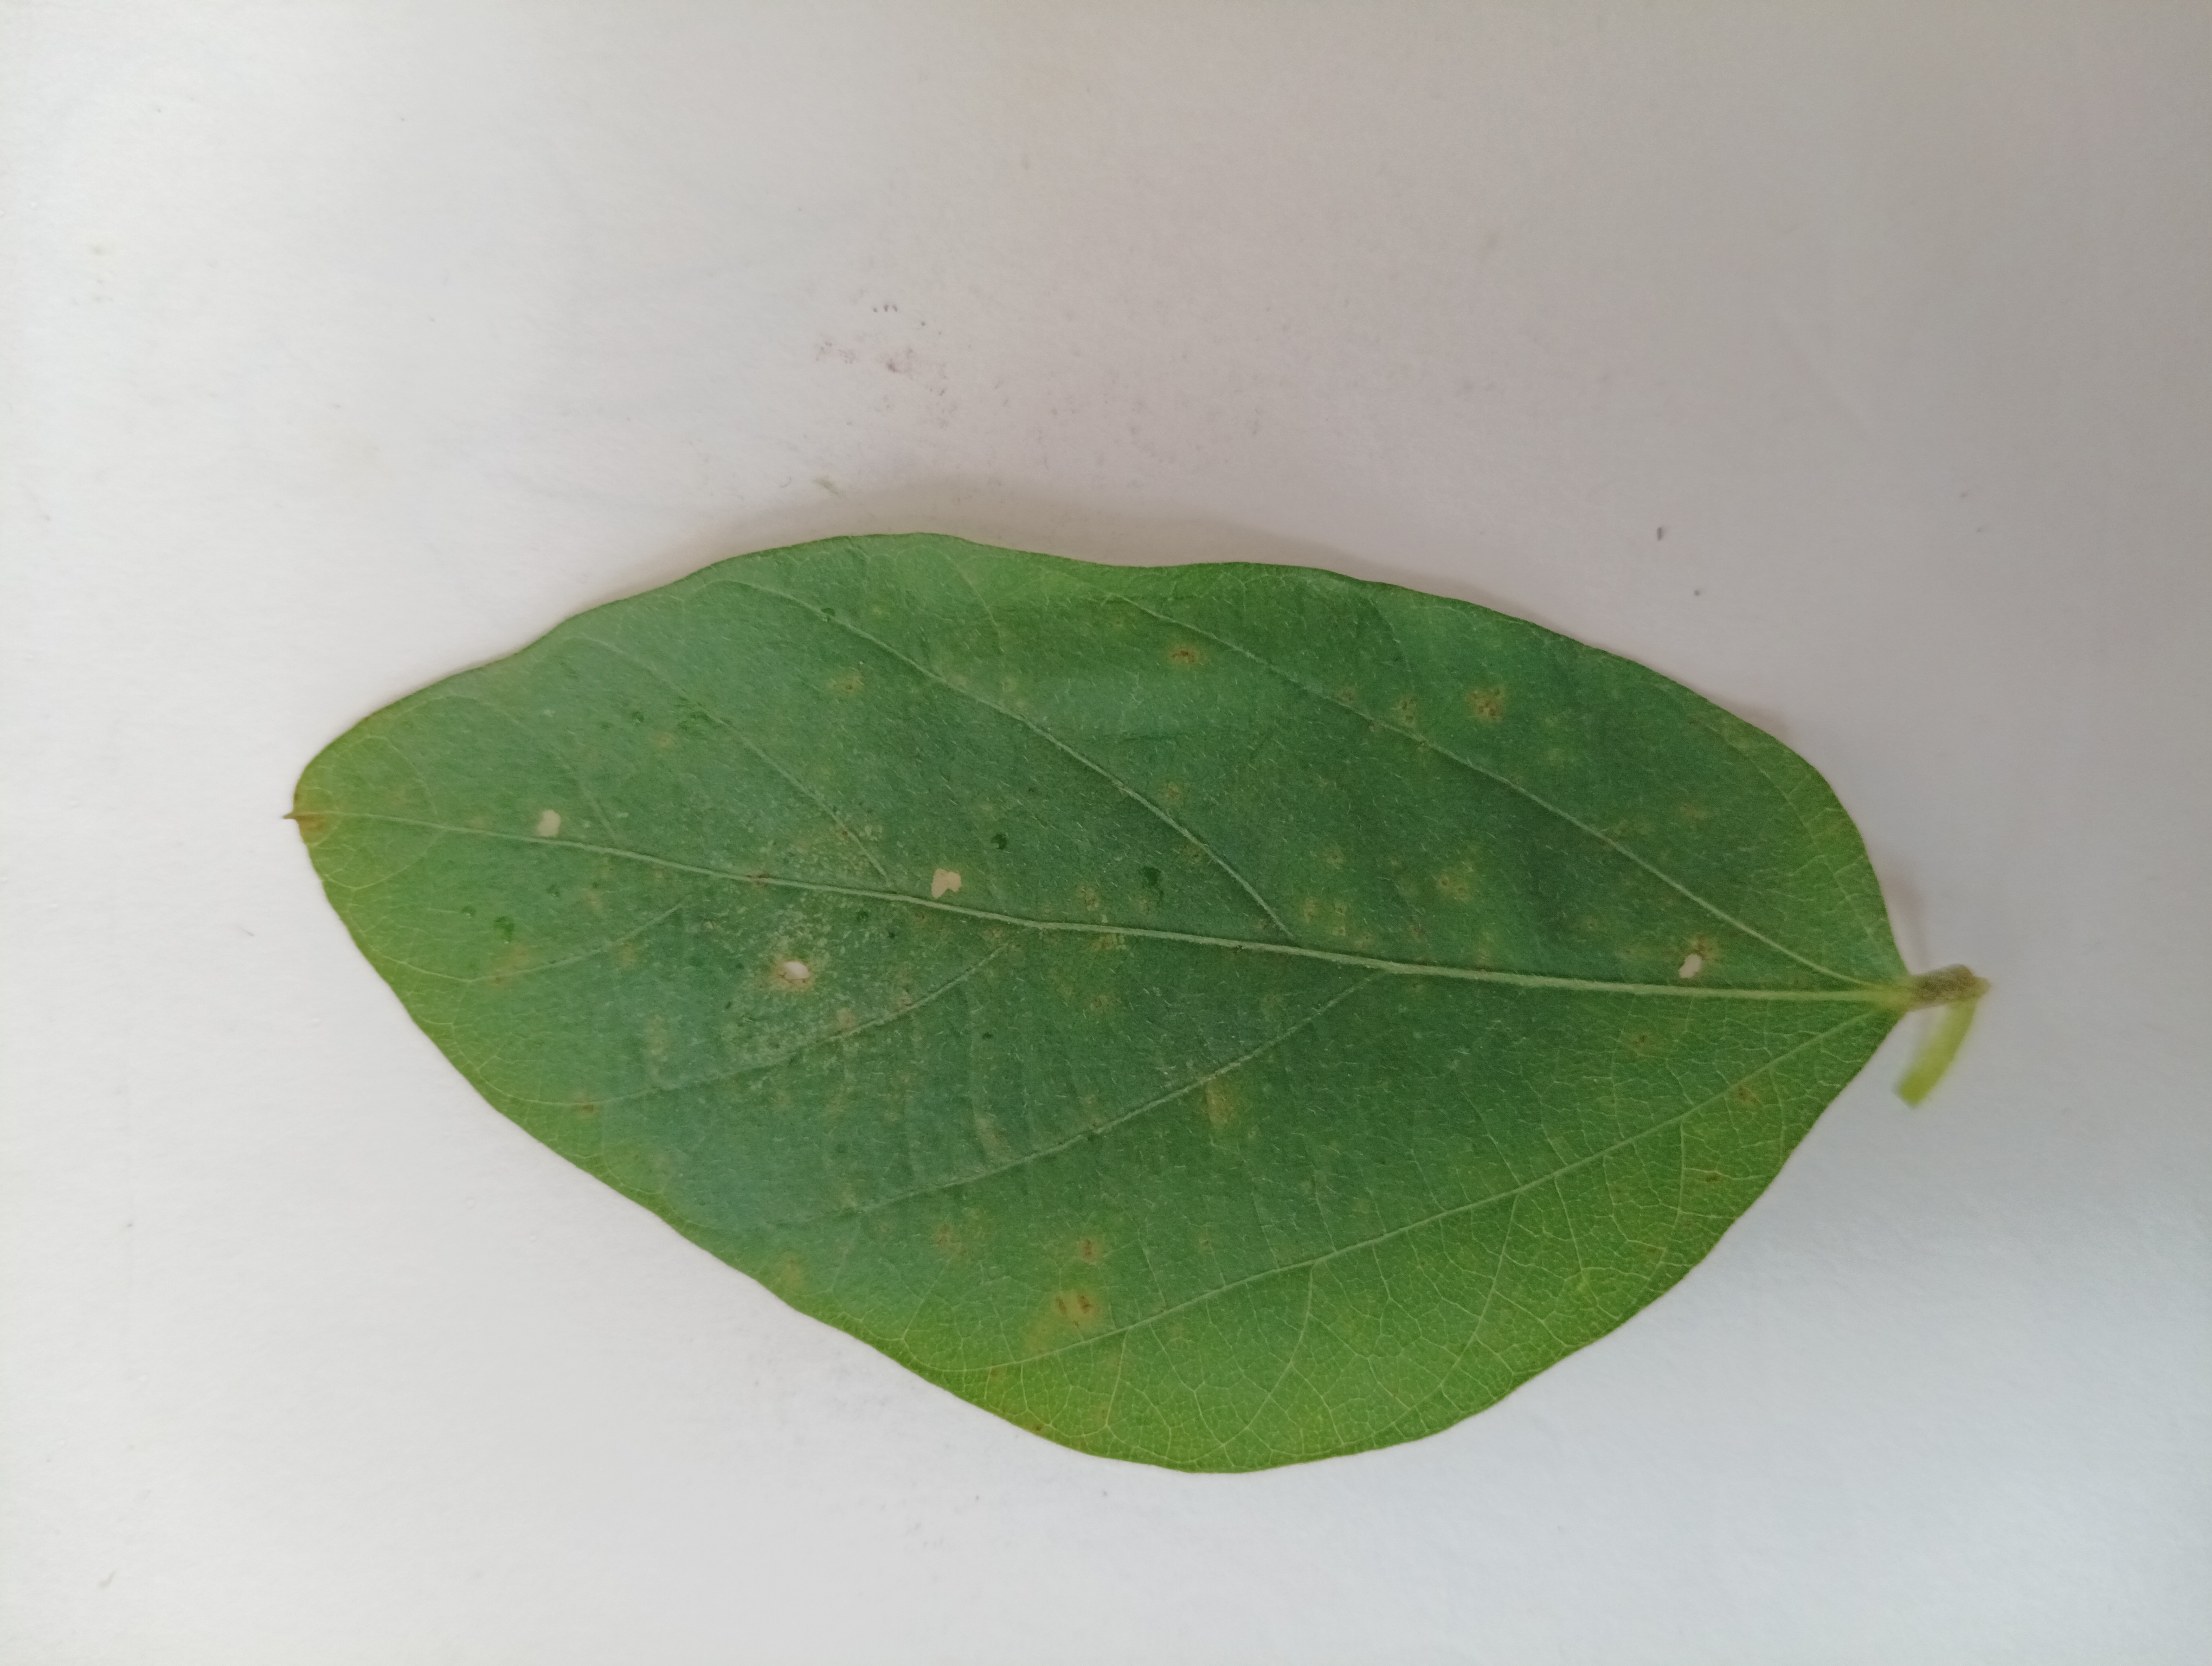
Label: Healthy